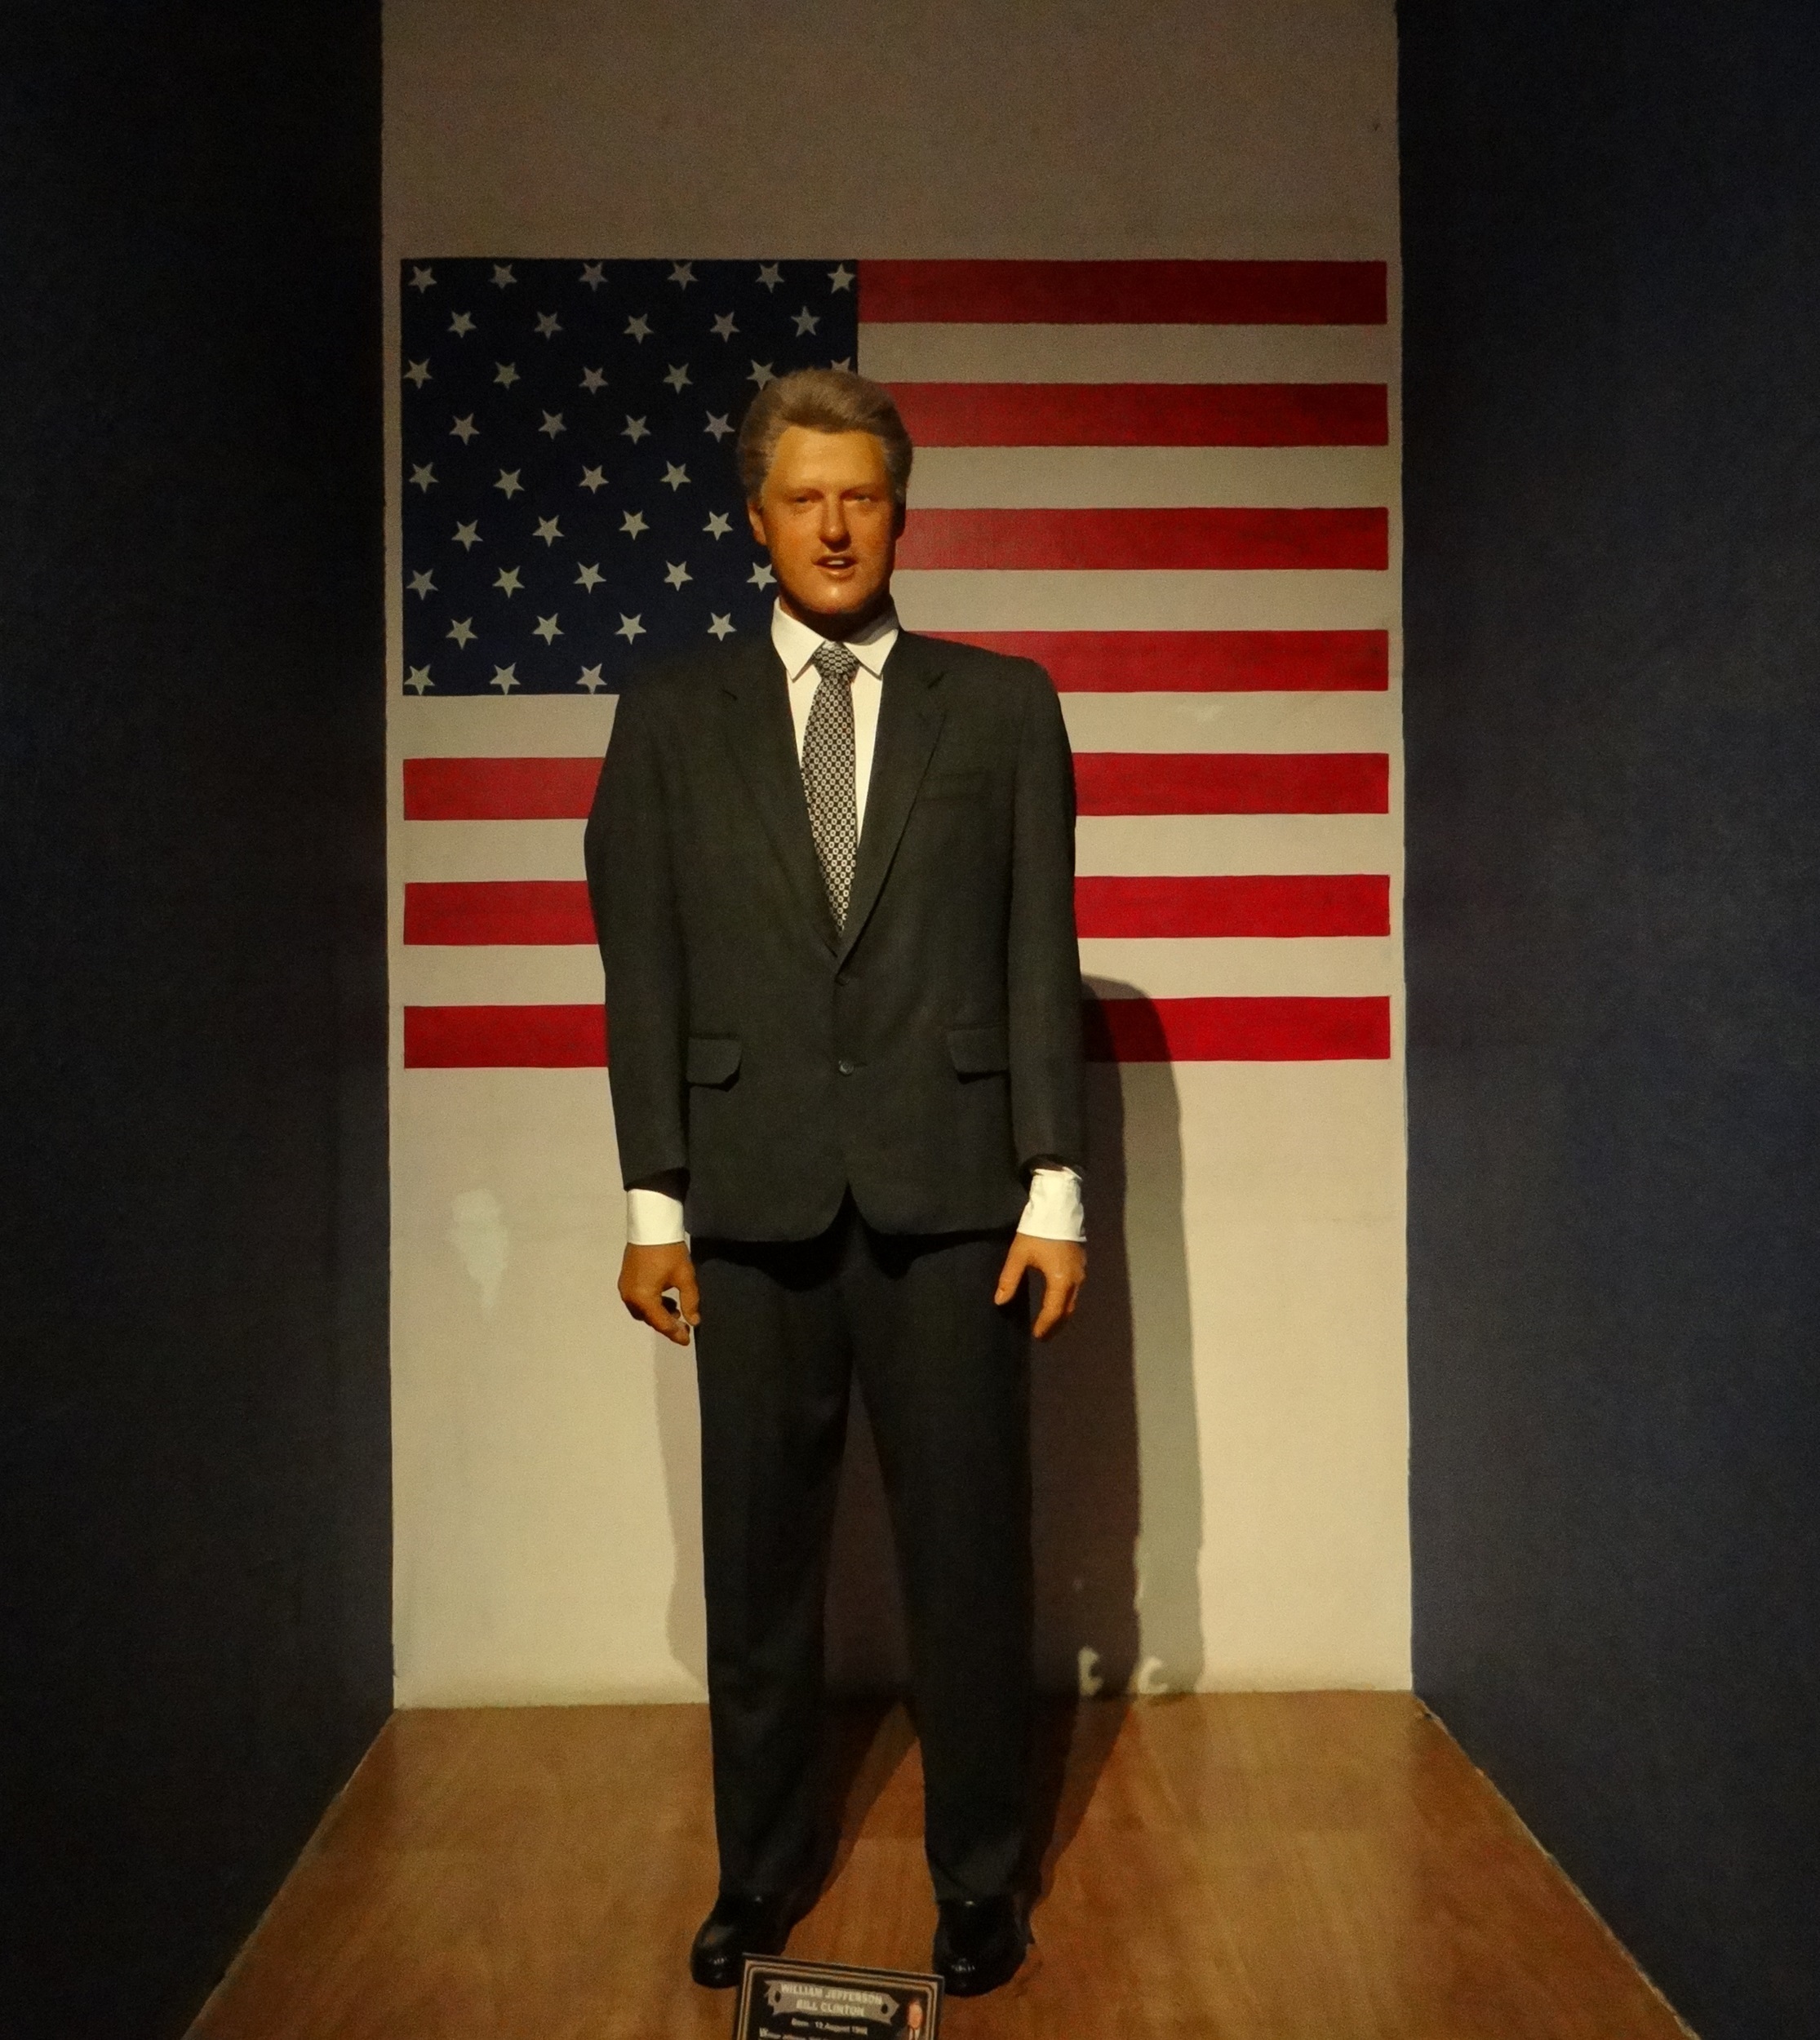
suit, statue, clothing, president, gentleman, india, bangalore, wax, clinton, formal wear, bill clinton, film city